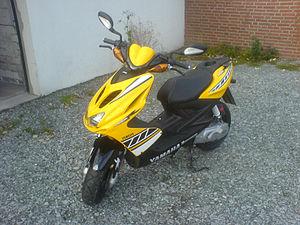
Yamaha est une entreprise japonaise opérant dans de nombreux domaines, parmi lesquels les instruments de musique, les motos, les motoneiges, scooters des mers, les moteurs, les circuits intégrés et les appareils électroniques grand public. Elle a été fondée en 1887 par un horloger pour la fabrication d'orgues, Torakusu Yamaha, mais s'est diversifiée à partir de la Seconde Guerre mondiale. Elle est devenue, depuis, une multinationale.